First Unitarian Church of Rochester (building)

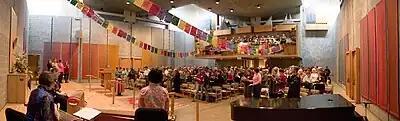
Sanctuary of First Unitarian Church of Rochester

The story of the design process at First Unitarian, including Kahn's creation of what he called a Form drawing, "is almost classic in architectural history and theory" according to Katrine Lotz, a professor at the School of Architecture of the Royal Danish Academy of Fine Arts.